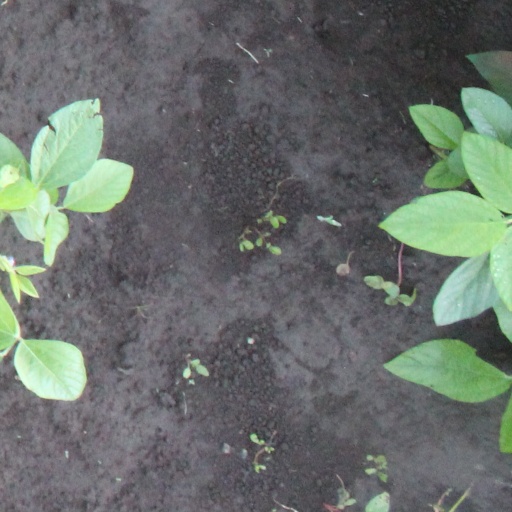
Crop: soybean